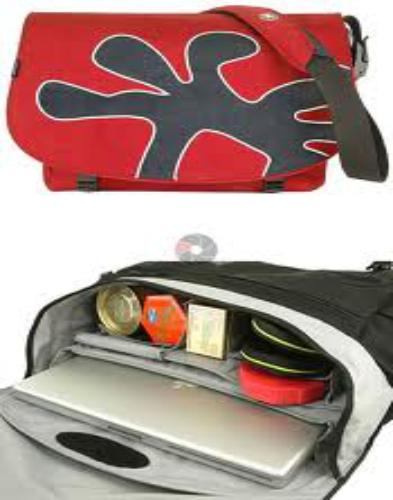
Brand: Crumpler
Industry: Clothes